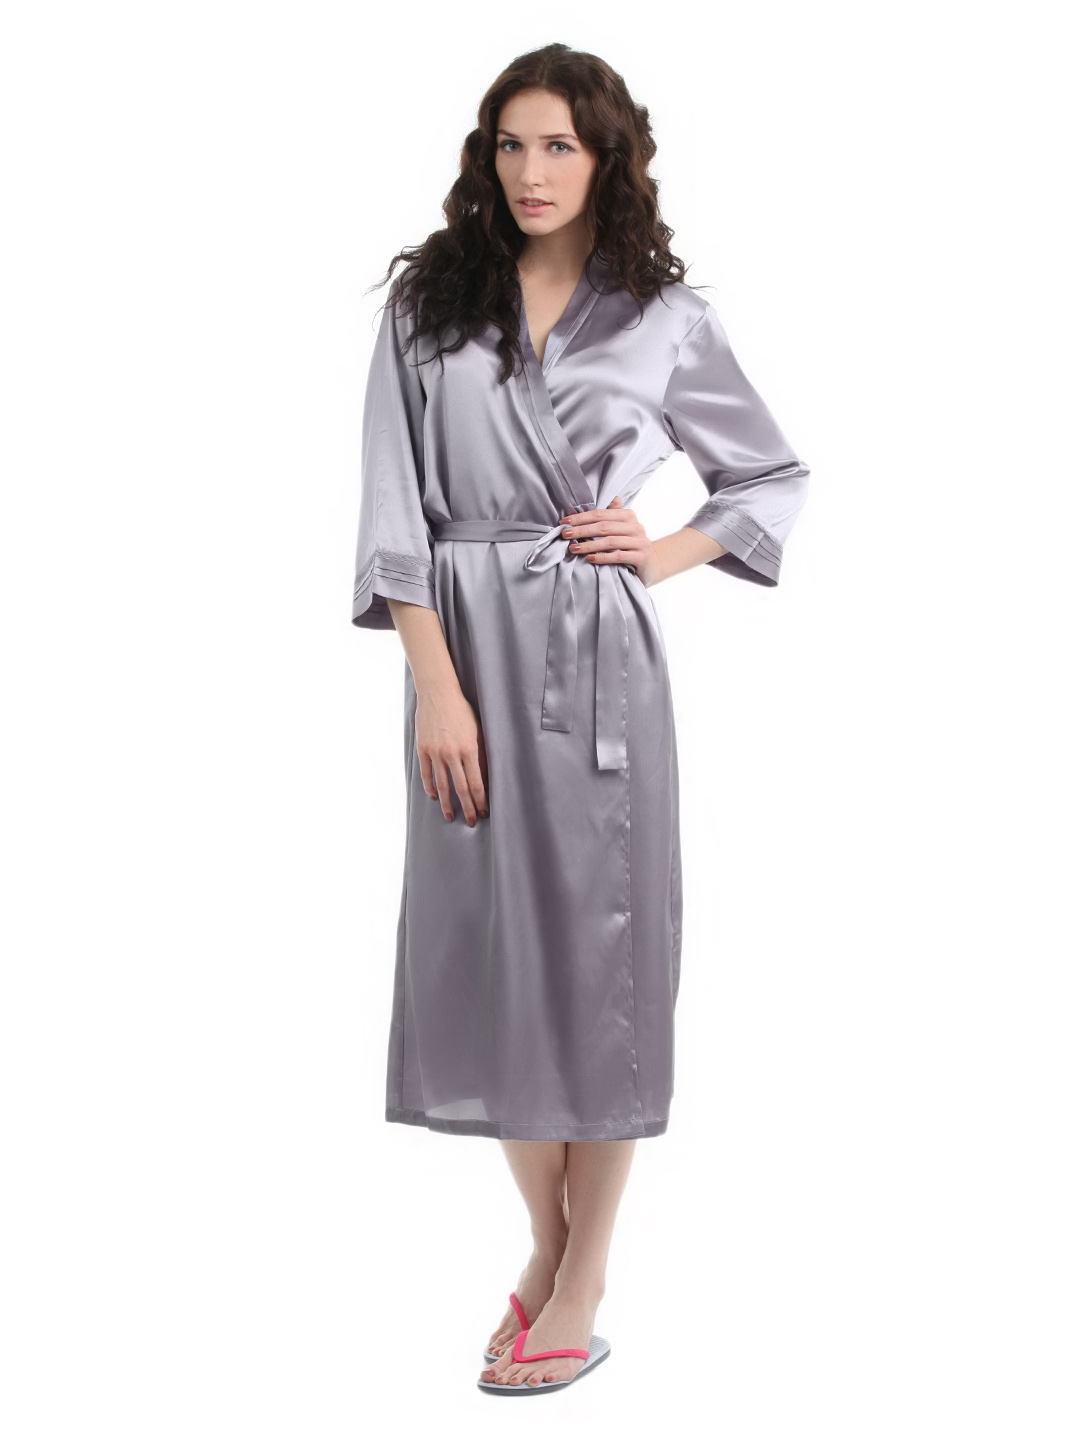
Bwitch Lavender Nightdress
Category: Apparel / Loungewear and Nightwear / Nightdress
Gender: Women
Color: Lavender
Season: Summer 2016
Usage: Casual